Charles Bravo

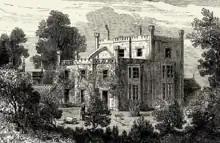
The Priory, Balham in 1876

The poisoning of Charles Bravo occurred four months into the marriage. Bravo's death was drawn out, lasting from two to three days, and painful. It was particularly notable that he did not offer any explanation of his condition to the attending doctors.